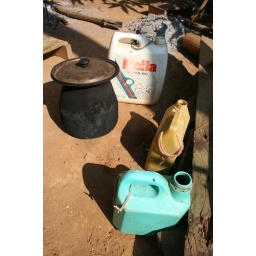
They carry the river water for drinking, etc. in various containers - most popular are these motor oil jugs!